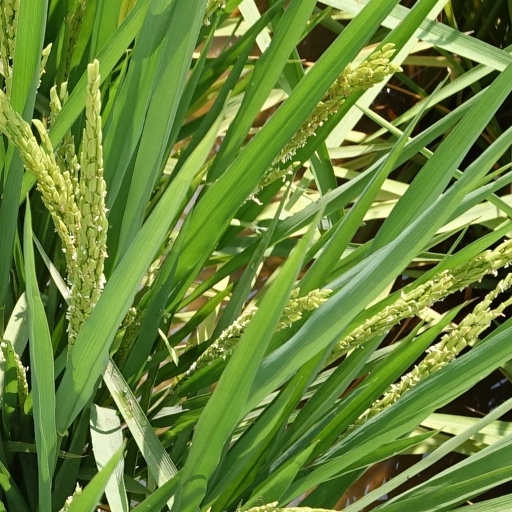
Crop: rice